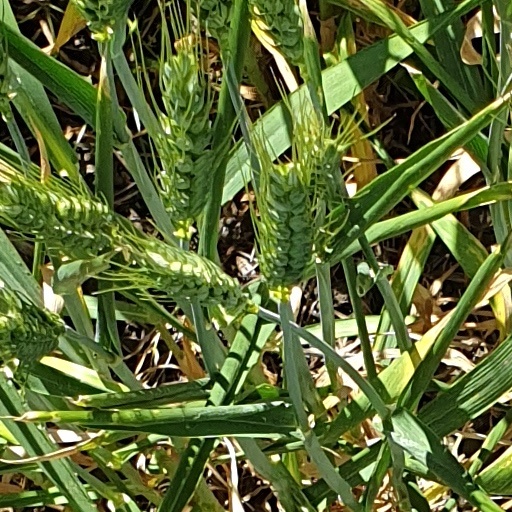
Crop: wheat